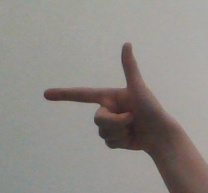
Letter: yaa